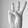
ASL letter: W